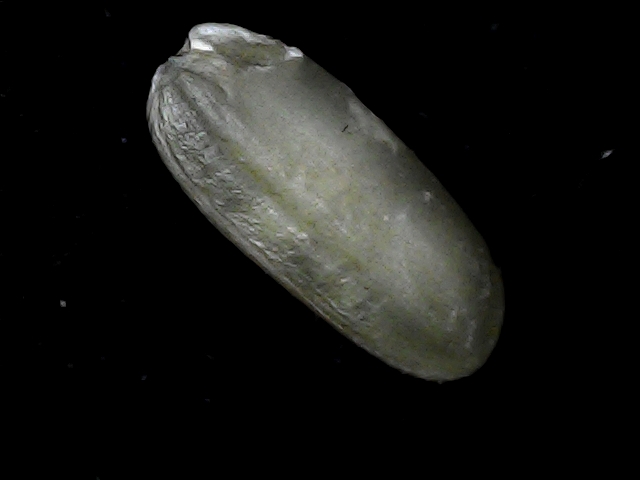
Rice variety: BD79